Endangered Species Act of 1973

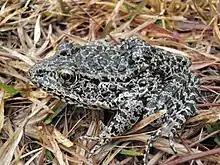

The Act distinguished two grades of species for listing: "endangered" and a lesser category called "threatened". An endangered species is in danger of extinction now; a threatened species faces such a threat in "the foreseeable future." The aim for the lesser "threatened" category is to enable some protective actions by federal agencies at an earlier time, and to encourage state governments to take the lead on conserving such species, such that the causes of population decline might be corrected before more serious concerns develop. Controversy also arises as to whether and what differences in recovery plan elements, and thus management policies and restrictions, should distinguish "threatened" from "endangered." Accordingly, when the West Indian Manatee (whose northward habitat extends into southern Florida) was downlisted in 2017, the U.S. Fish and Wildlife Service stated that "the downlisting will not diminish any existing federal protections."